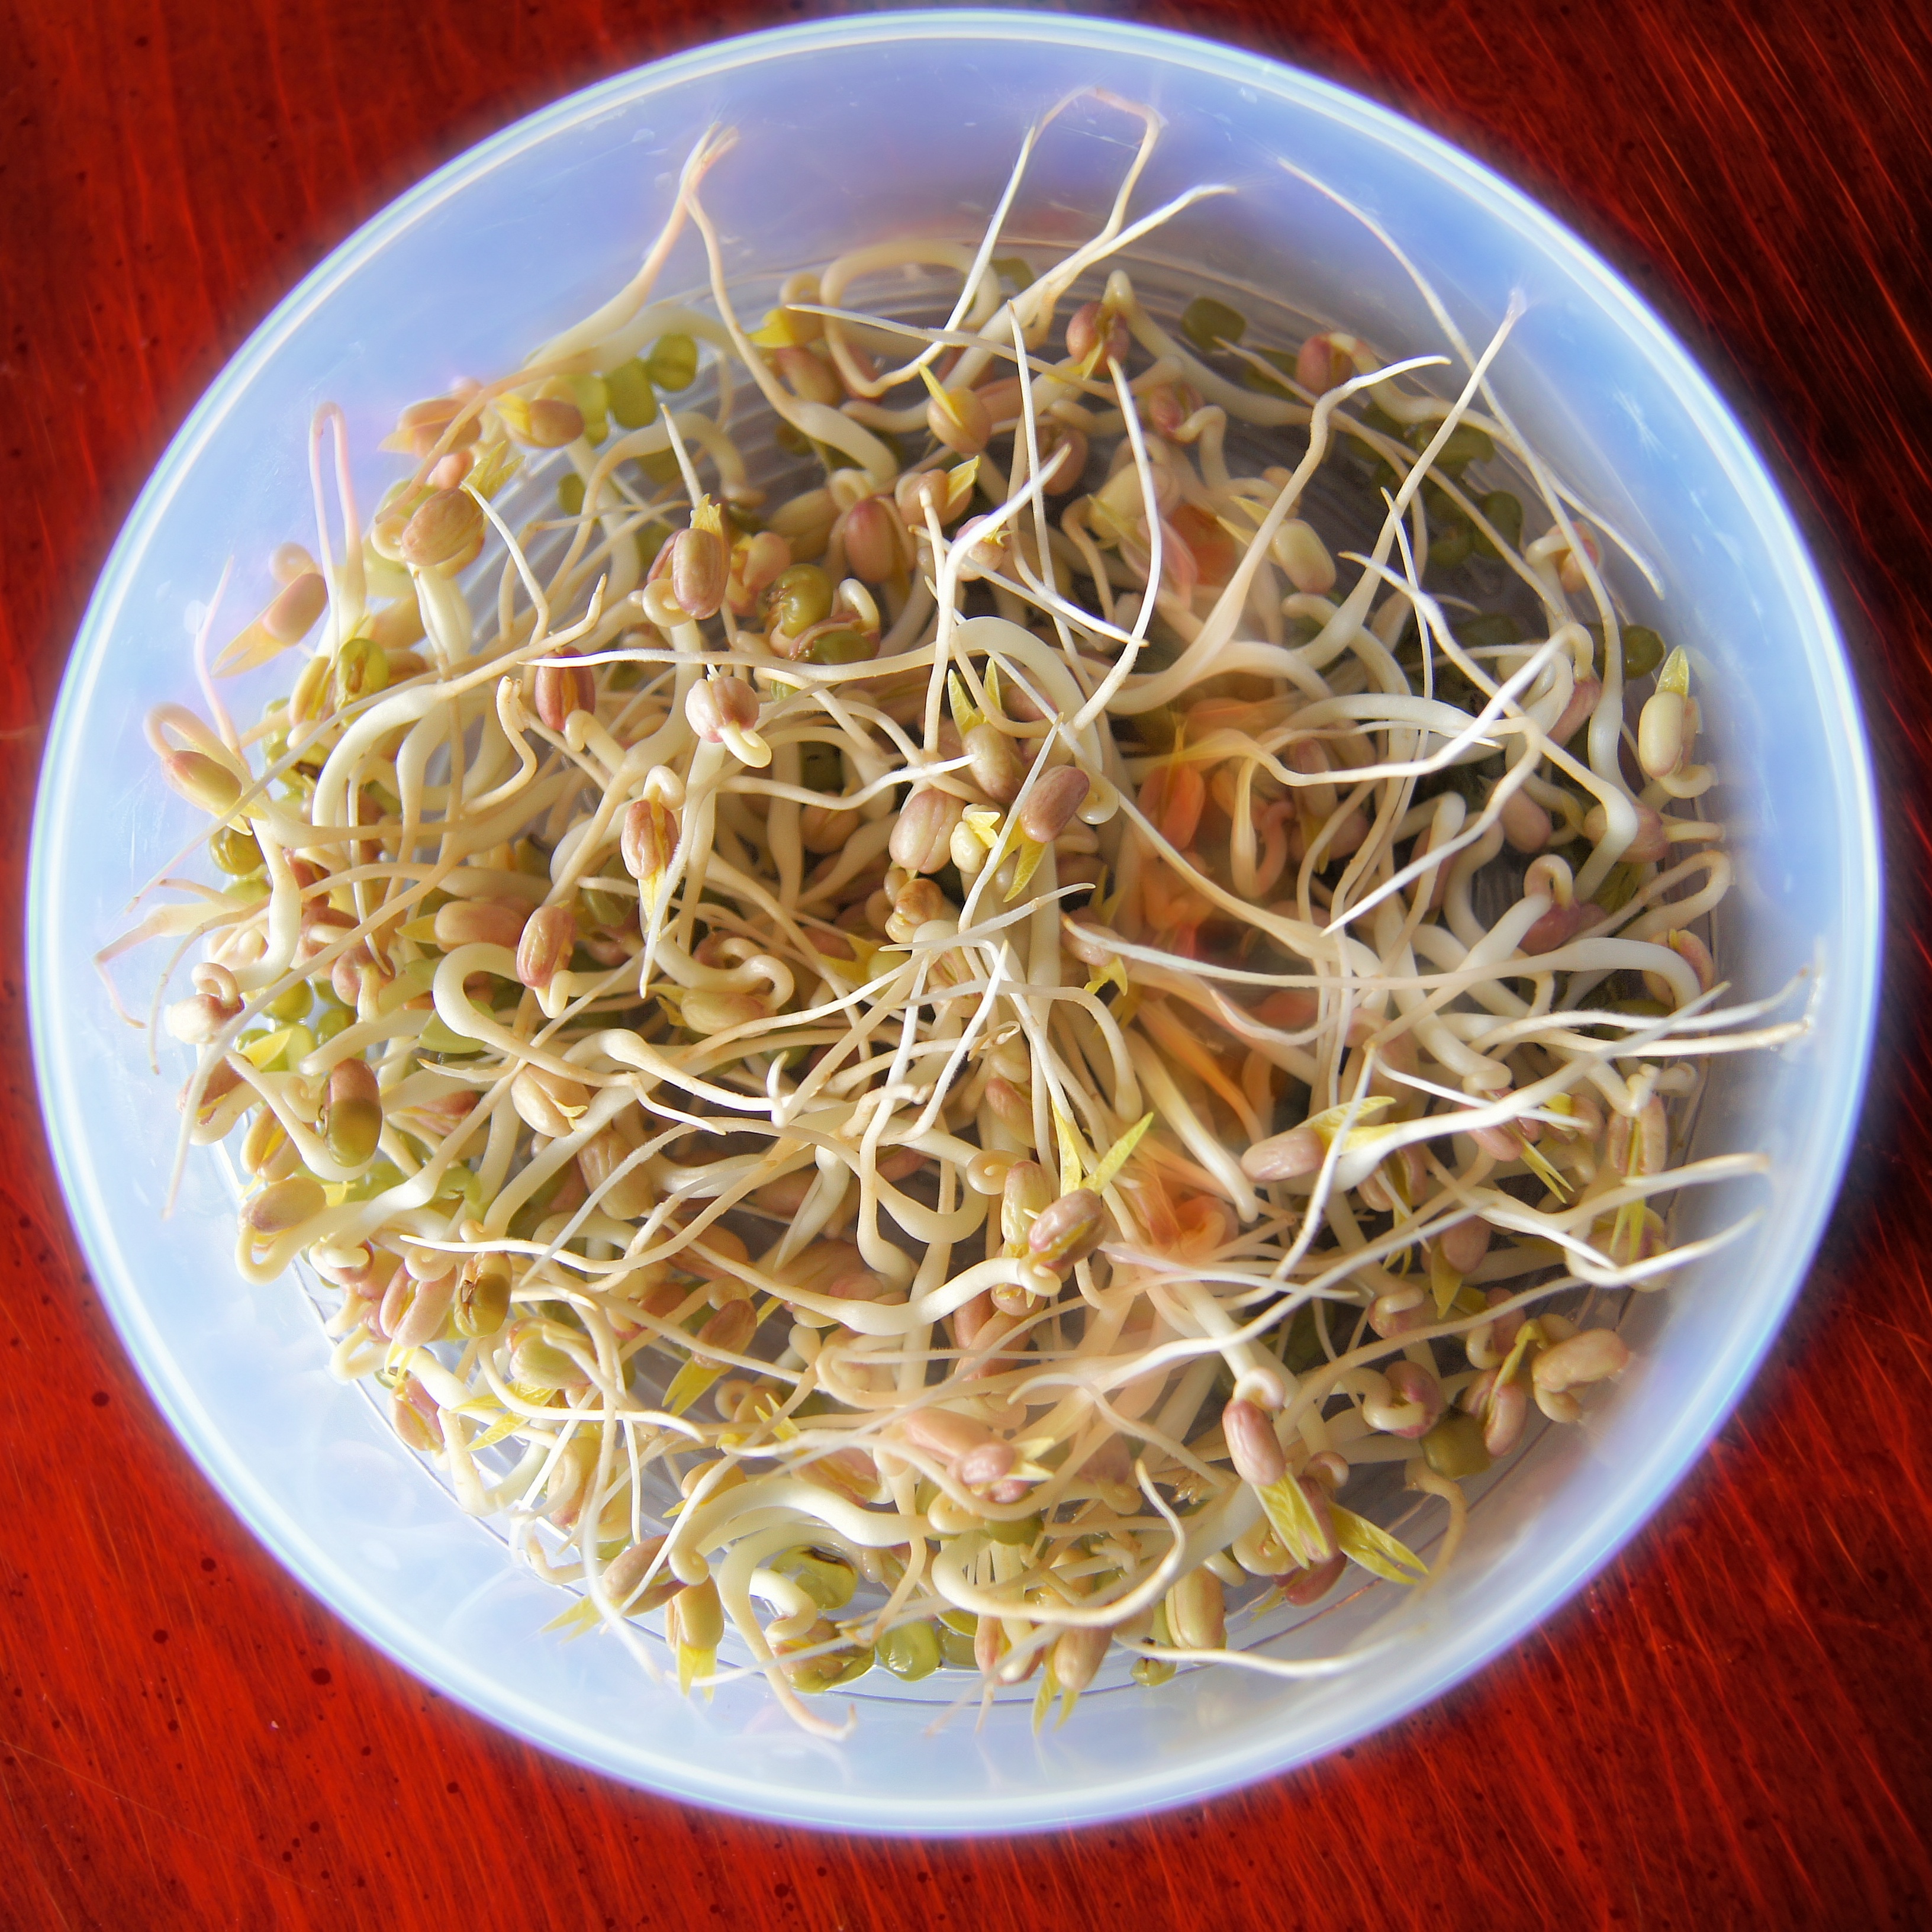
plant, fruit, seed, flower, asian, dish, food, salad, chinese, cooking, ingredient, herb, produce, vegetable, crop, fresh, agriculture, gourmet, healthy, snack, lunch, cuisine, delicious, sprout, vitamin, nutrition, dinner, tasty, vegetarian, raw, spaghetti, diet, veggies, organic, flowering plant, bean sprouts, land plant